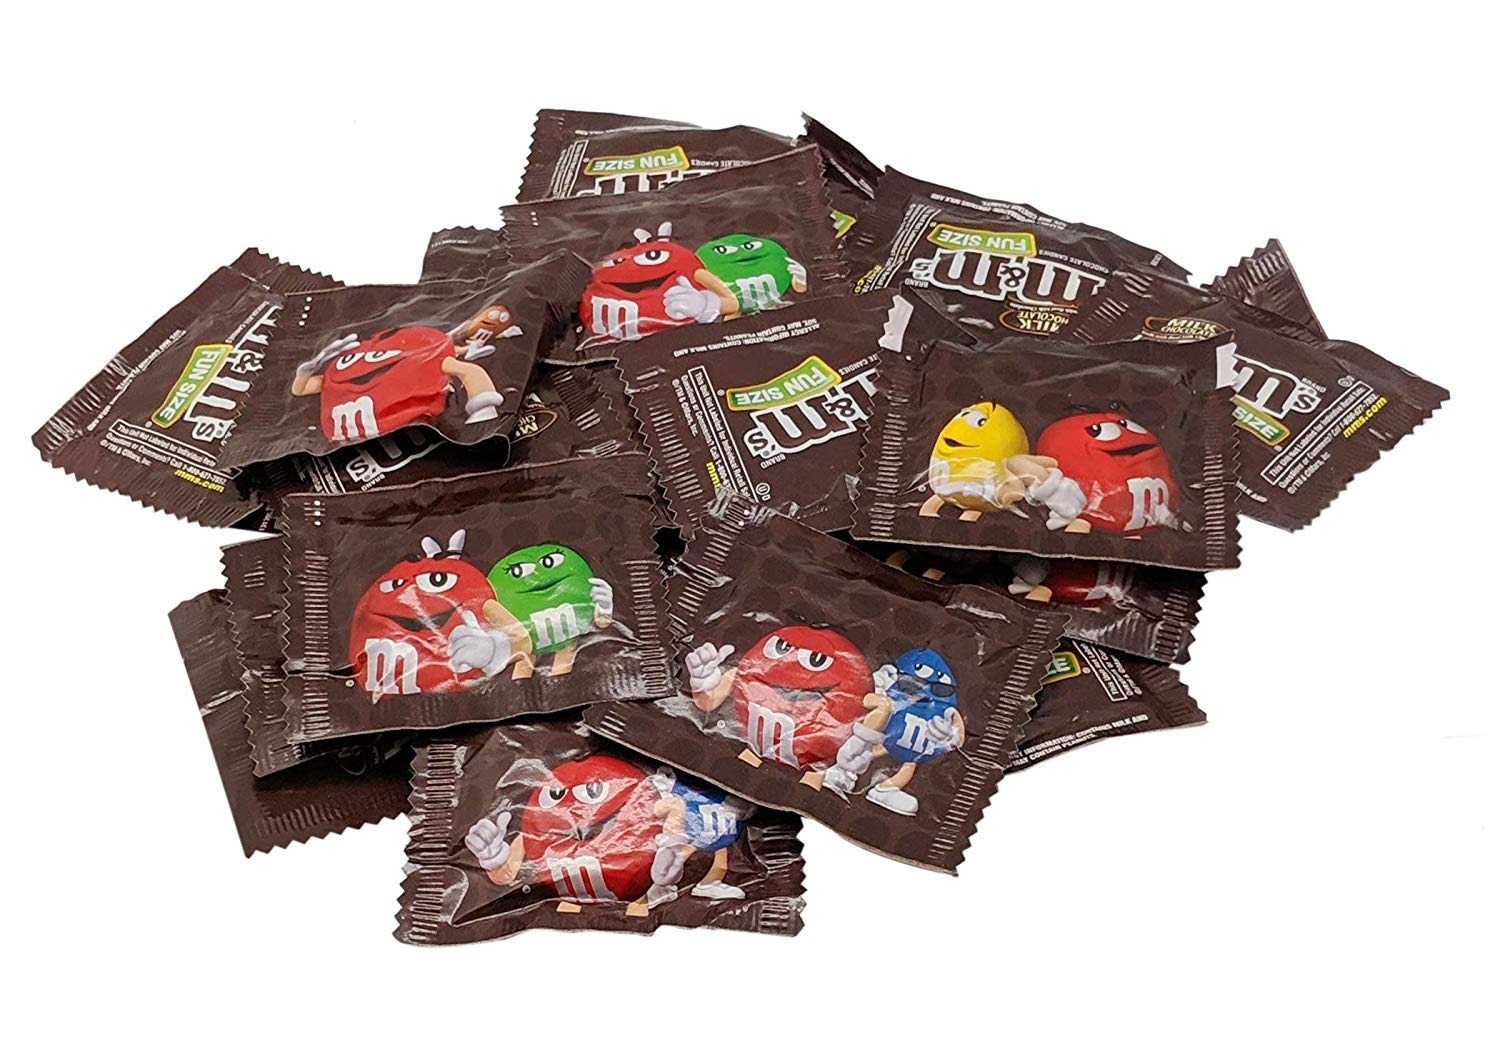
Item Name: M&M's Milk Chocolate Fun Size Candy - 3 LB (Approx. 95 Fun Size Packs) - Comes in a Sealed/Resealable Bag - Perfect For Parties, Pinata, Office Bowl, Wedding Favors, Easter Baskets
Bullet Point 1: Generous Quantity: 3-pound bag with approximately 95 individually wrapped fun size packs.
Bullet Point 2: Long-Lasting Freshness: Sealed and resealable packaging to maintain freshness and quality.
Bullet Point 3: Versatile Treat: Ideal for parties, pinatas, office candy bowls, wedding favors, and Easter baskets.
Bullet Point 4: Classic Taste: Smooth milk chocolate with a colorful, crunchy candy shell.
Bullet Point 5: Trusted Brand: Enjoy the convenience and reliable quality of M&M's, a beloved treat for generations.
Product Description: Indulge in the timeless delight of M&M's Milk Chocolate Fun Size Candy with this generous 3-pound bag, containing approximately 95 individually wrapped fun size packs. Each portion delivers the perfect blend of rich, creamy milk chocolate enrobed in a crisp, colorful candy shell, creating a satisfying crunch followed by a melt-in-your-mouth chocolate experience. These iconic treats are loved by kids and adults alike and are perfect for a wide range of occasions. The sealed and resealable packaging keeps the candy fresh, flavorful, and easy to share or store. Whether you're planning a festive party, filling a piñata, rewarding employees, stocking an office candy jar, or assembling themed goodie bags, M&M’s Milk Chocolate Fun Size packs are an excellent choice. They also make charming additions to wedding favors, Easter baskets, Halloween buckets, or holiday stockings. Enjoy the classic, crowd-pleasing taste of M&M's—a brand that has brought joy to generations and continues to be a staple in candy collections everywhere.
Value: 48.0
Unit: Ounce

Price: 34.99